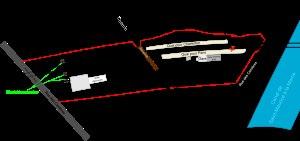
La collision ferroviaire de Charenton a eu lieu le lundi 5 septembre 1881, à 9 h 47, sur le réseau du PLM, dans la gare de cette commune du département de la Seine, aujourd'hui limitrophe de Paris. Elle a révélé de nombreuses lacunes dans la sécurité du fonctionnement des chemins de fer et suscité l'émotion par son lourd bilan de 22 morts et 81 blessés.